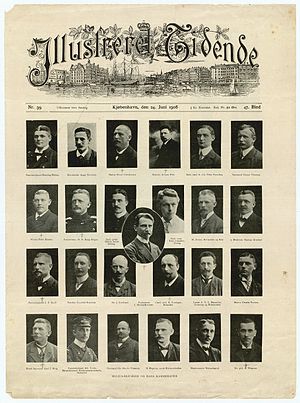
Illustreret Tidende
Illustreret Tidende 24. juni 1906. Medlemmer af Danmark-ekspeditionen i Frederikshavn
Illustreret Tidende var et dansk ugeblad fra 1859 til 1924 med nyhedsstof, litteratur og underholdning fra hele verden. Indholdet var allerede fra begyndelsen en blanding af reportager og underholdende artikler. Det blev udgivet af Forlagsbureauet i Kjøbenhavn.